Henry Tingle Wilde

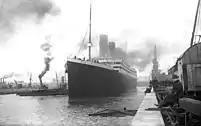
"Titanic" at Southampton docks, prior to departure. Wilde is on the forecastle, just to the right of the anchor crane, with his hands clasped behind his back.

On the ship's sailing day, 10 April 1912, Wilde reported for duty at 6:00 a.m. Wilde was assembled with men for the ship's lifeboat drill. The officers made their way to their departure stations; Wilde was at the head of the forecastle, overseeing the crew working the mooring lines. Lightoller was a bit further aft on the Forecastle, working under Wilde's direction. Around the time of departure, he was assisting Lightoller in casting off mooring ropes and in securing of tug lines. Wilde stood by the anchor crane at the bow, his hands clasped behind his back, watching the crewmen kneeling on the deck next to him, coiling the lines neatly for storage. After the ship was put to sea, Wilde worked the 2–6 watches every morning and afternoon. On 11 April Third Class Steward John E. Hart recalled that at some point during the day, there was a general bulkhead inspection. He saw Wilde and designer Thomas Andrews checking to make sure that the crew would close the watertight doors manually.